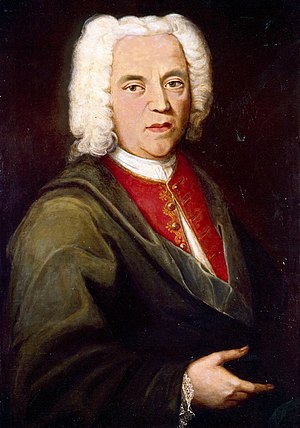
Johann Maria Farina gegenüber dem Jülichs-Platz / Virksomhedens historie / Begyndelsen
Johann Maria Farina
Johann Maria Farina gegenüber dem Jülichs-Platz GmbH blev grundlagt af brødrene Johann Baptist Farina og Johann Maria Farina i starten af 1700-tallet og er i dag verdens ældste eau de cologne- og parfume-fabrik. Fabrikkens tegn er en rød tulipan. Virksomhedsnavnet blev i mange år også brugt på fransk "Jean Marie Farina vis à vis la place Juliers depuis 1709" og tit blev den forkortet til "Farina gegenüber".